Nitocris I (Divine Adoratrice)

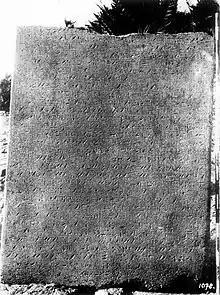
Nitocris adoption stela, shortly after discovery in Karnak in 1897

A stela often referred to as the "Adoption Stela", was unearthed in 1897 by Georges Legrain at Karnak and moved to the Cairo Museum. It is made from red granite and measures roughly in height and in width.